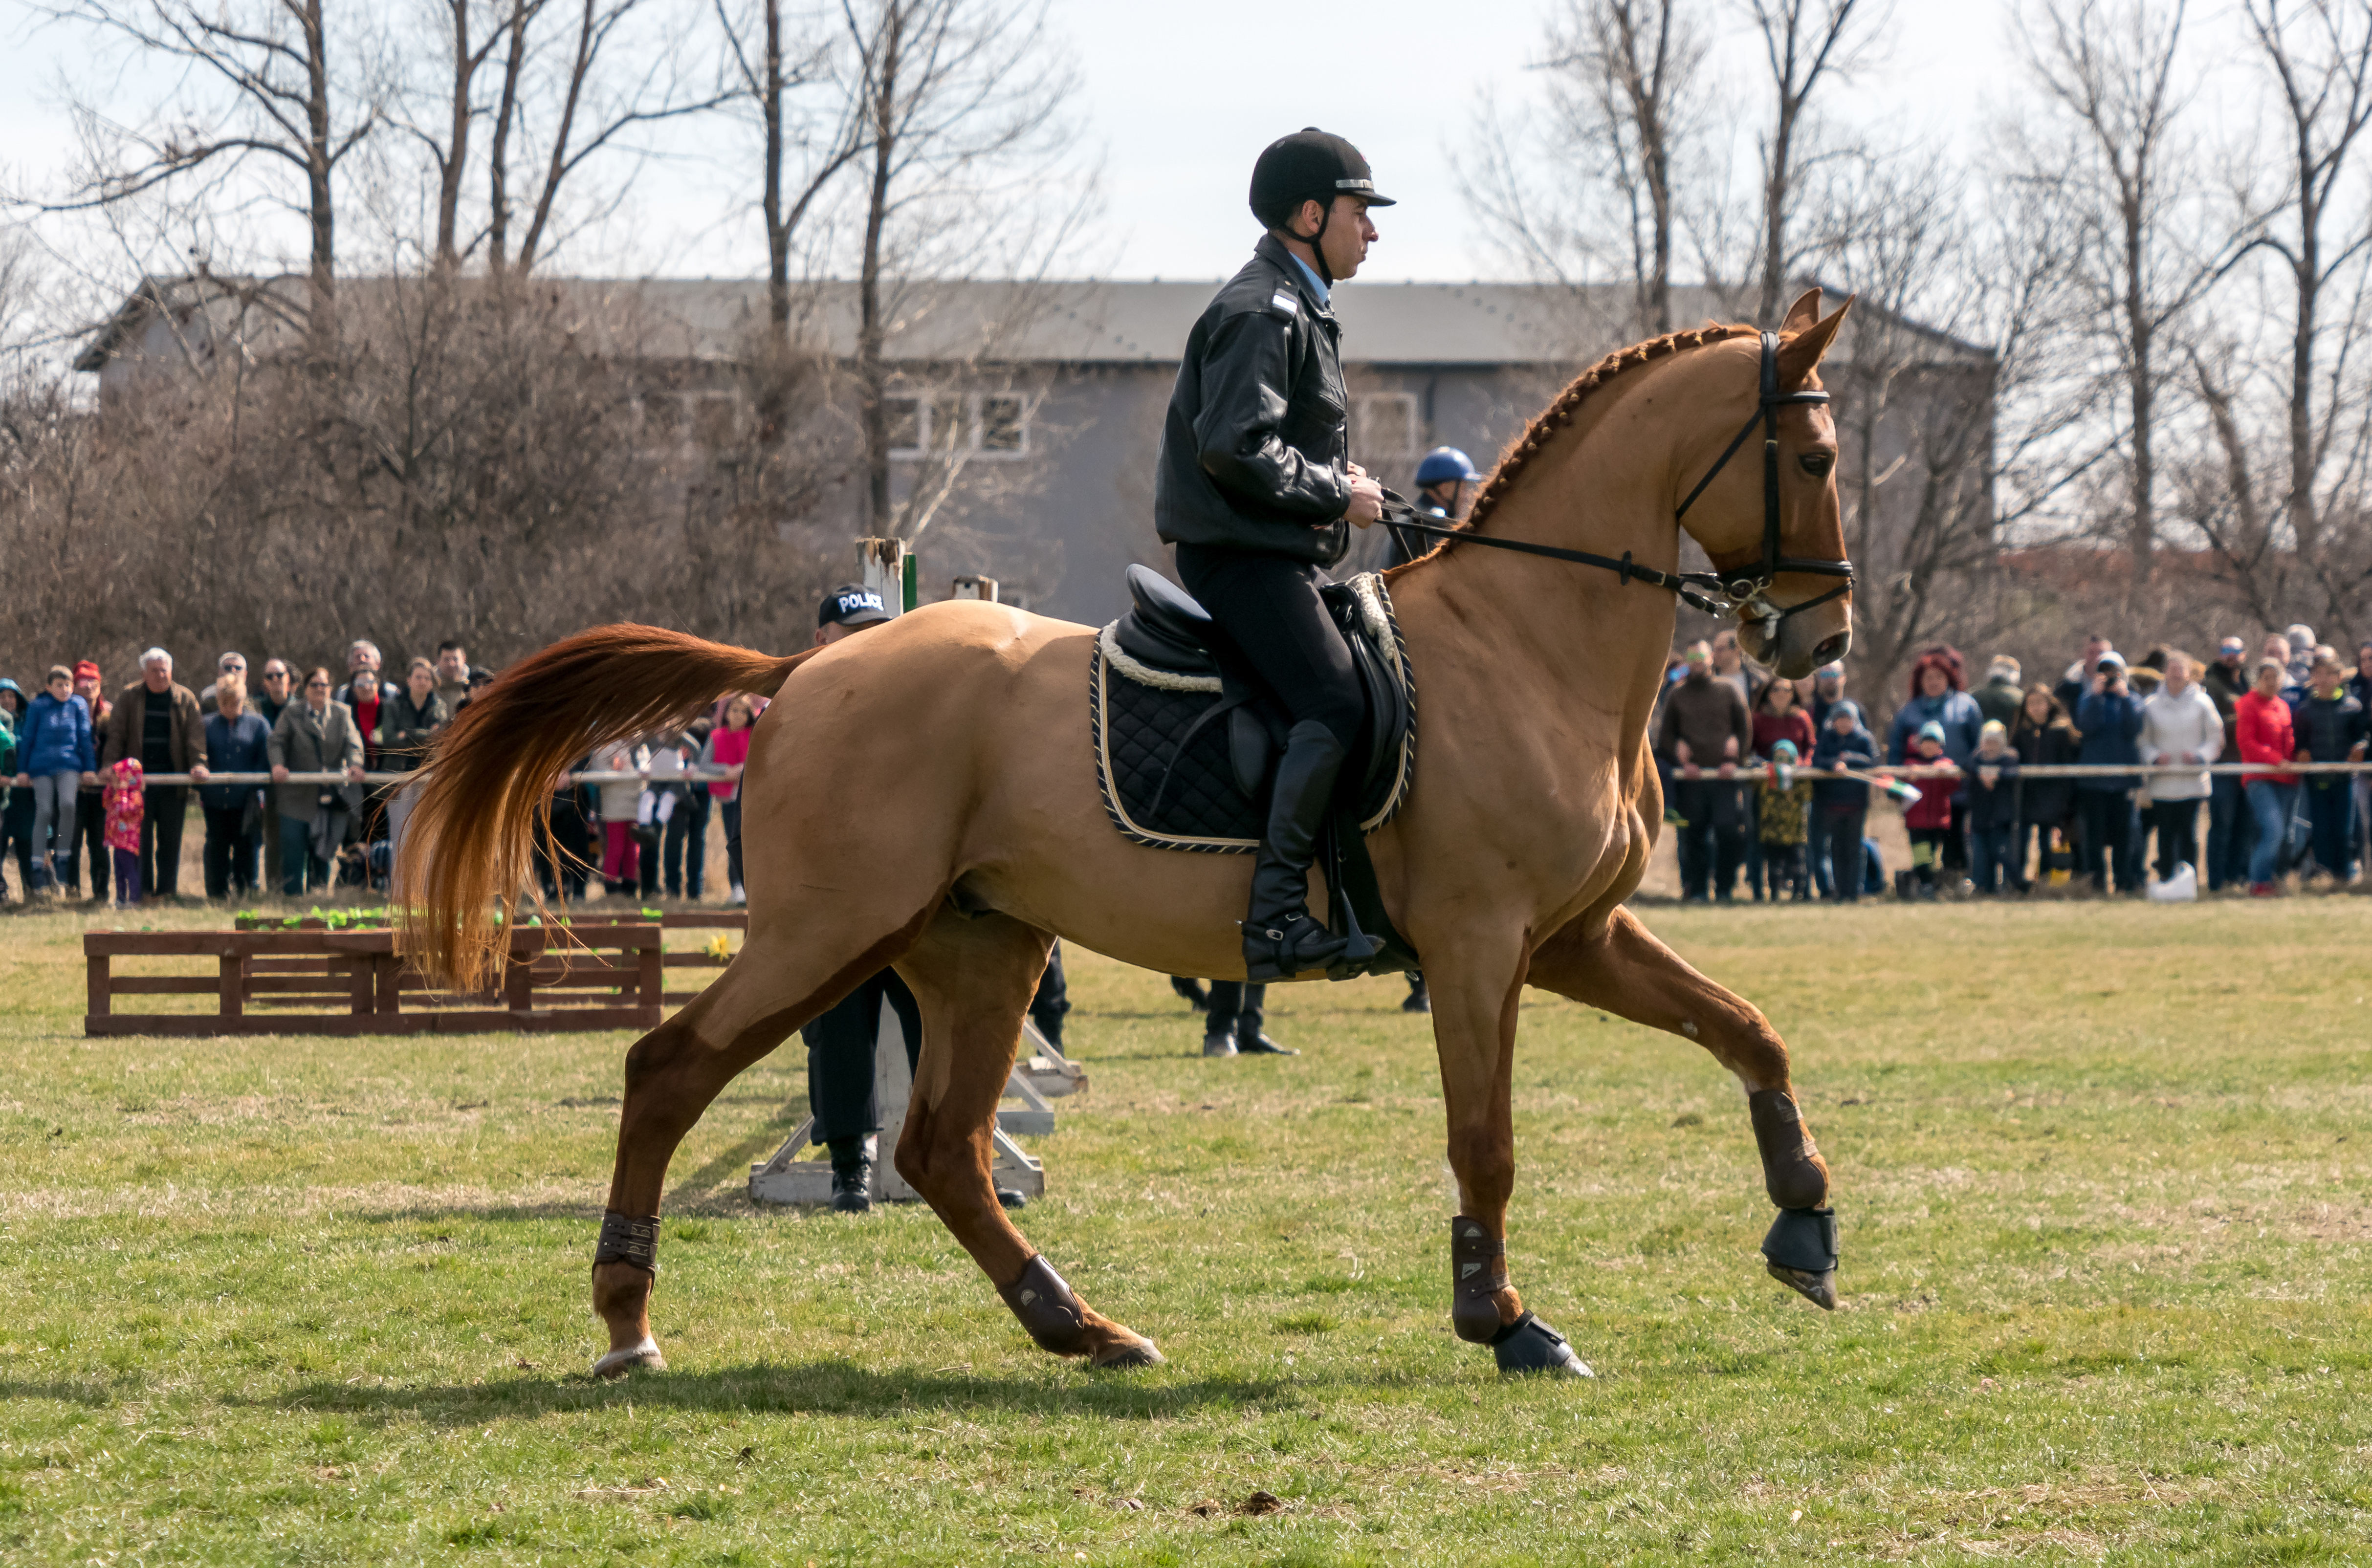
horse, halter, bridle, rein, animal sports, mammal, vertebrate, horse supplies, equestrian, horse tack, equestrianism, saddle, jockey, outdoor recreation, english riding, equitation, stallion, horse harness, sports, equestrian sport, recreation, mare, hunt seat, mane, mustang horse, individual sports, pack animal, dressage, eventing, horse trainer, Riding instructor, riding boot, western riding, endurance riding, animal training, cross country equestrianism, western pleasure, Competitive trail riding